Lenape Bridge

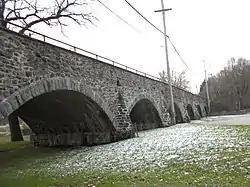
Lenape Bridge, December 2009

Lenape Bridge is a historic stone arch bridge located in Birmingham Township and Pocopson Township, Chester County, Pennsylvania. It has a seven spans, each , with a total length of . The bridge was constructed in 1911–1912, of random rubble stone.